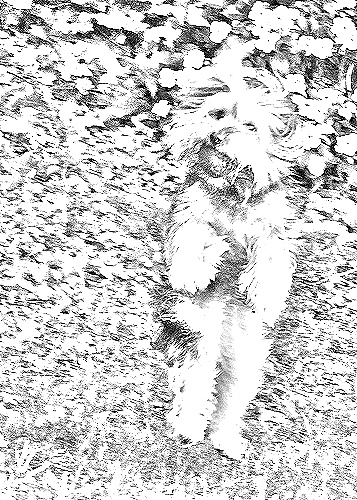
Portrait style: Sketch Portrait